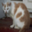
Label: cat